Move Over, Darling

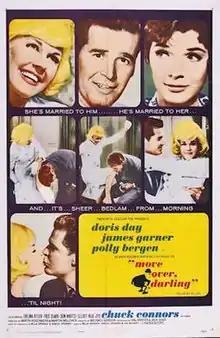
Theatrical release poster

Move Over, Darling is a 1963 American romantic comedy film directed by Michael Gordon and starring Doris Day, James Garner, and Polly Bergen. It was filmed in DeLuxe Color and CinemaScope, and released by 20th Century Fox. The supporting cast features Thelma Ritter, Fred Clark, Don Knotts, Elliott Reid, and Chuck Connors.